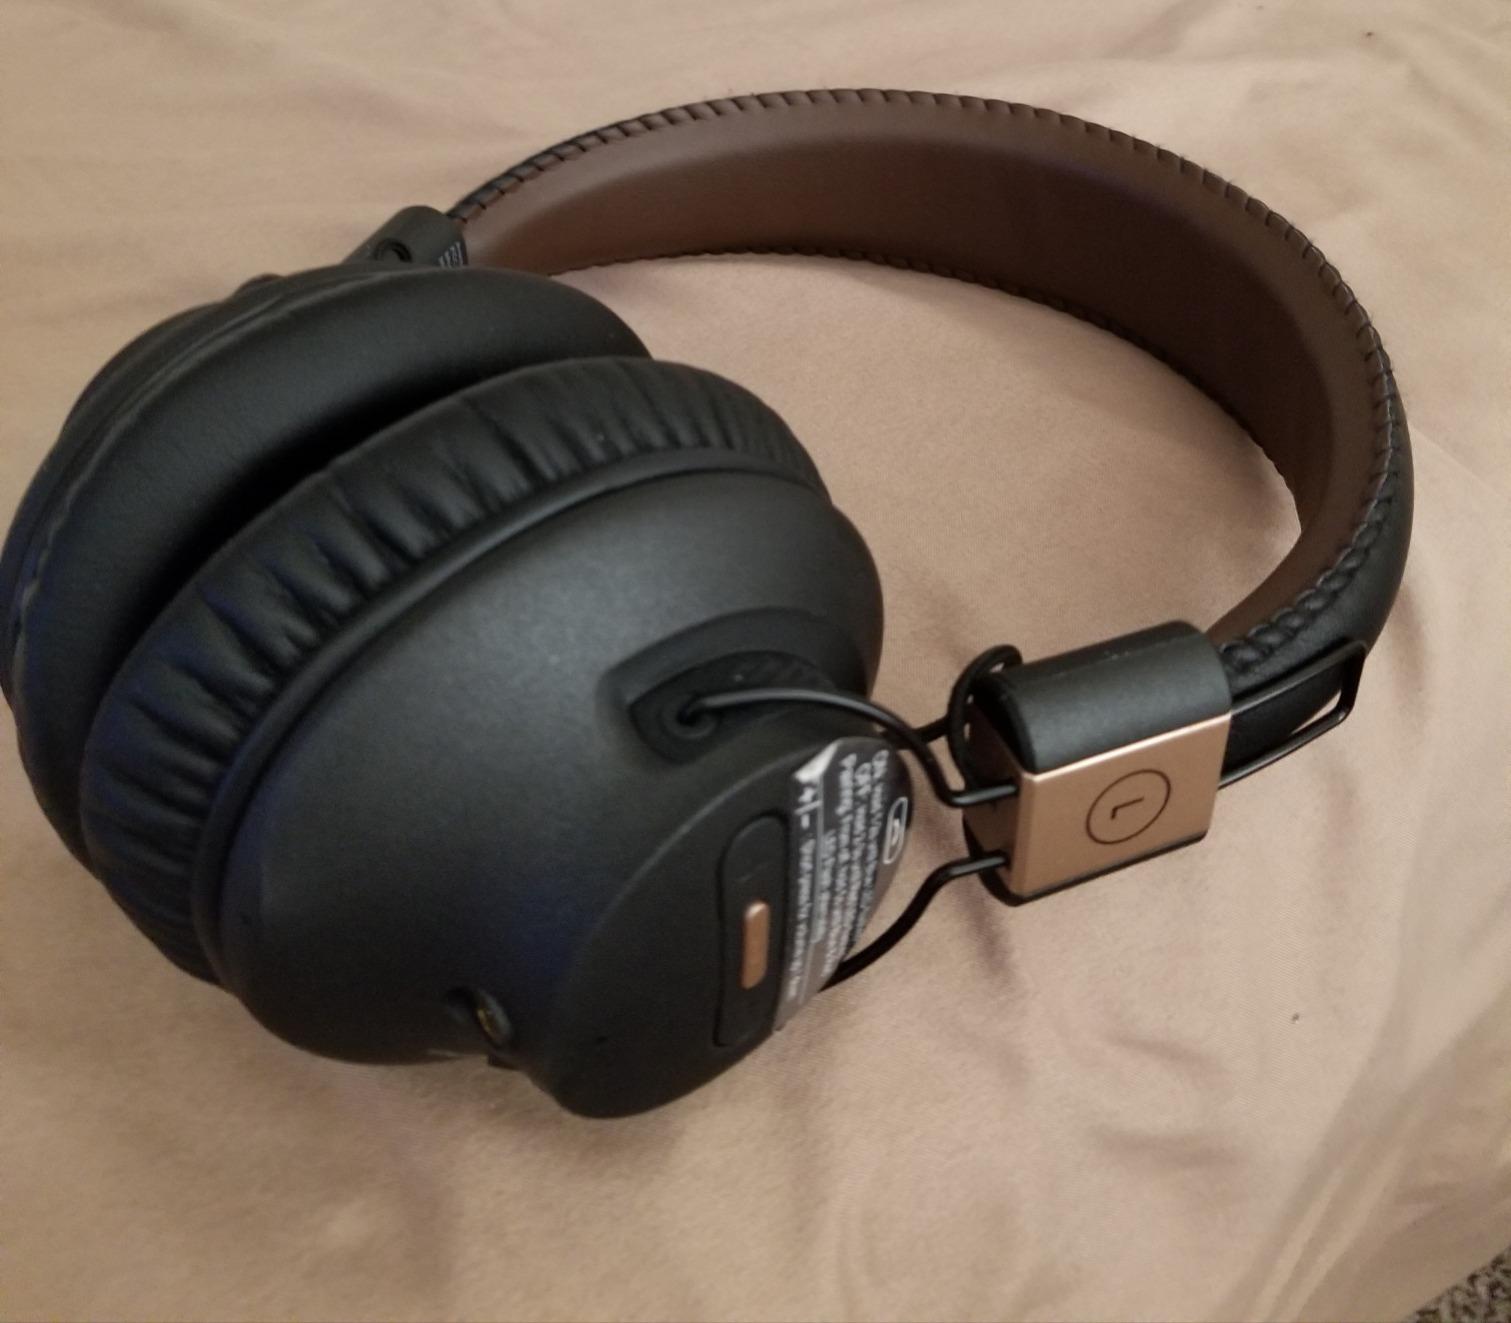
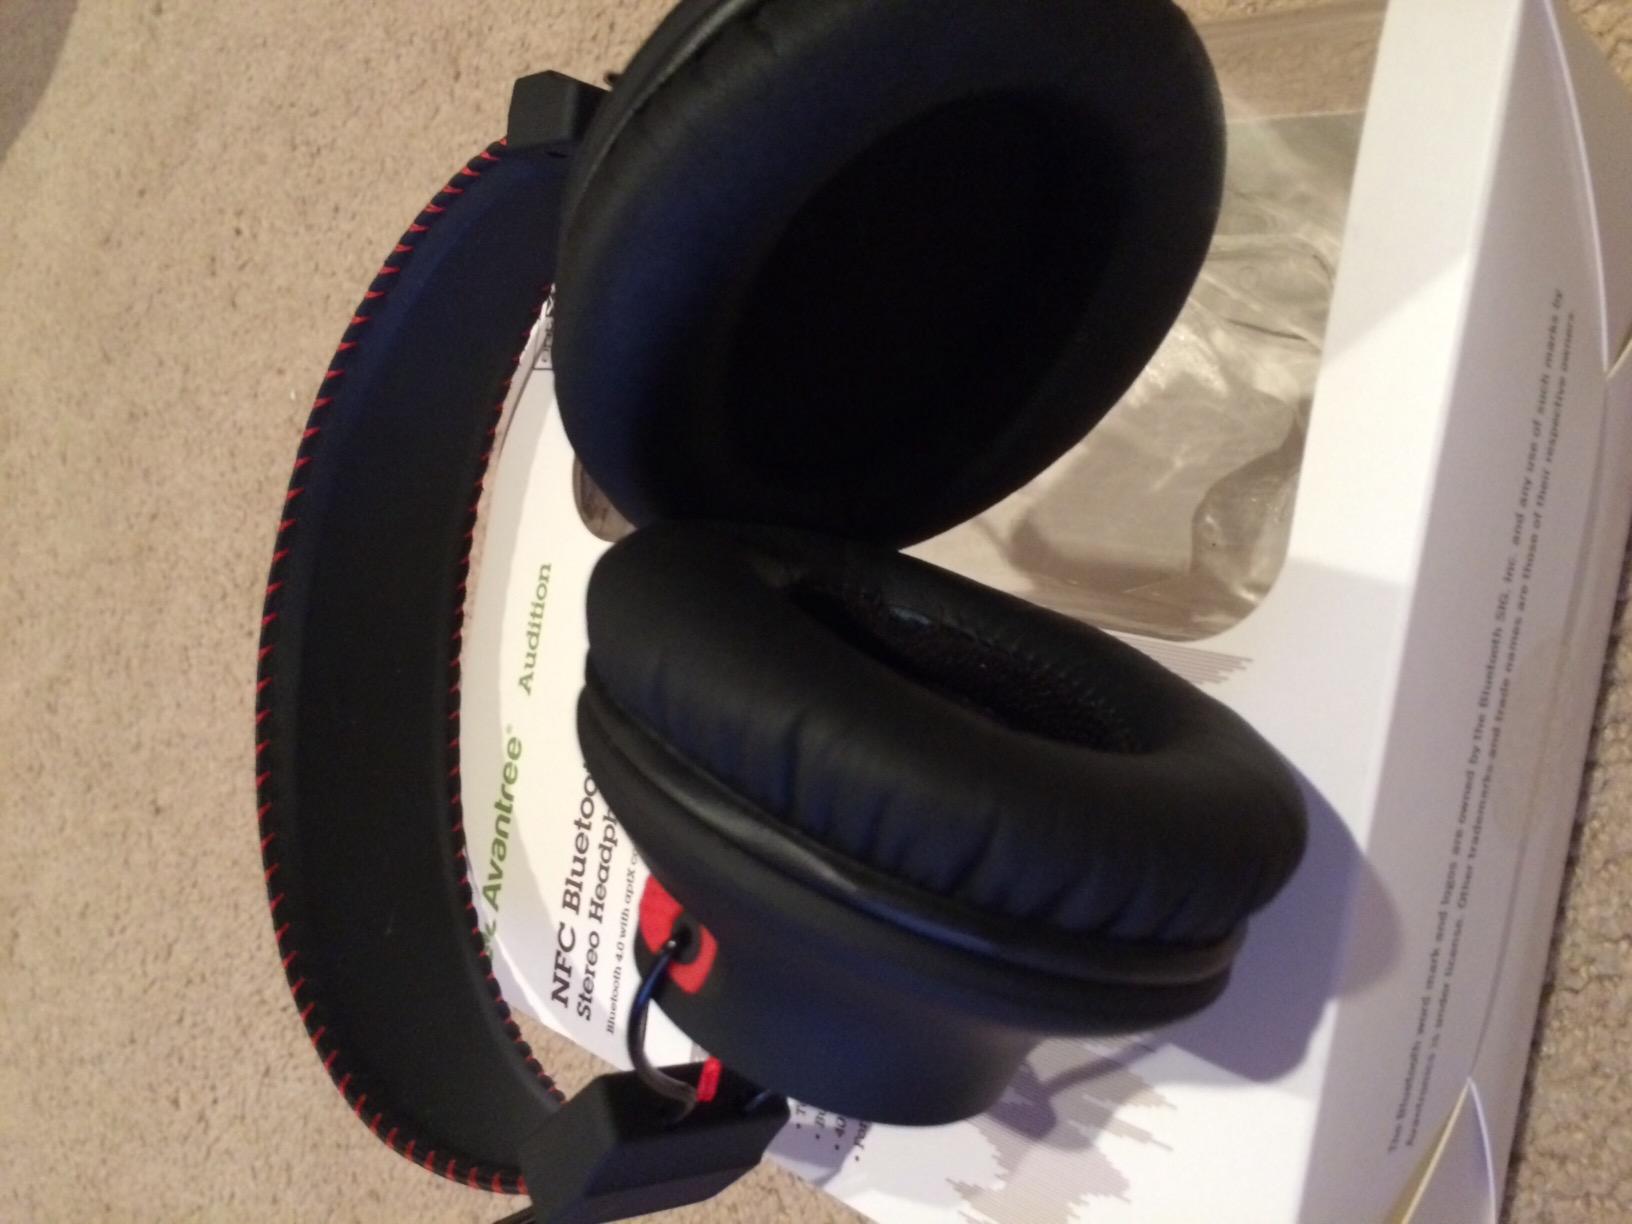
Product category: headphones
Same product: no